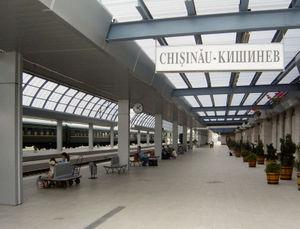
Les langues en Moldavie sont la langue maternelle de la majorité autochtone soit 78 % de la population, et les langues des autres communautés du pays soit 22 % de la population. Les langues de Moldavie sont toutes également parlées dans les pays voisins. Le russe ayant officiellement été « langue de communication inter-ethnique » aux époques russe et soviétique, et continuant à l’être usuellement, toute la population est également russophone ce qui facilite à la fois les mariages mixtes et la russification.
La démographie de la république de Moldavie a longtemps été caractérisée par une forte natalité, aujourd'hui en baisse, par une forte densité de population et par un fort taux d'expatriations, certaines voulues, d'autres subies. Aujourd'hui, les traces de ce passé sont visibles dans la structure démographique du pays, tandis que l'expatriation économique se poursuit.
La République de Moldavie est située au sud-est de l’Europe, entre les fleuves Prut et Dniestr ainsi que sur une bande étroite de la rive gauche du Nistru, dans son cours moyen et inférieur.
Cet article présente les infrastructures de transport en république de Moldavie.
Le transport ferroviaire en Moldavie est constitué d'un réseau ferroviaire majoritairement à écartement russe.
Les Russes sont l'une des minorités de Moldavie. Ils sont l'une des composantes de la diaspora russe.